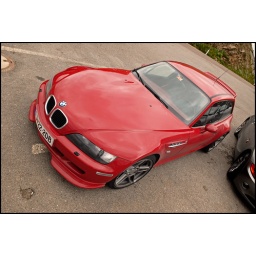
The red devil. BMW Z3M qp, probably the best car BMW produced in the 90's with ACS mods...